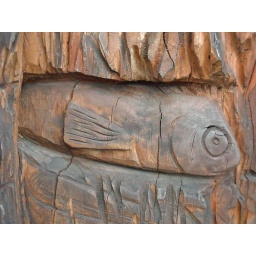
fish carved in the tree